Eucalyptus kondininensis

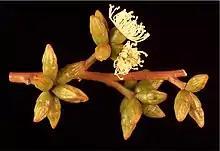
flower buds

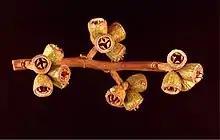
fruit

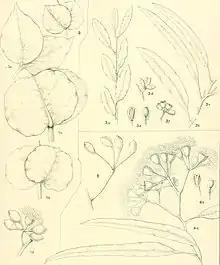
illustration from "A Critical Revision of the Genus Eucalyptus" (Joseph Maiden)

"Eucalyptus kondininensis" is a tree that typically grows to a height of and usually forms a lignotuber although some specimens lack a lignotuber and are mallets. The bark on at least half of the trunk is rough, hard, black and flaky, the bark above smooth, grey and white. Young plants and coppice regrowth have stems that are more or less square in cross-section and lance-shaped leaves that are long and wide. Adult leaves are arranged alternately, glossy green, lance-shaped, long and wide, tapering to a petiole long. The flower buds are arranged in leaf axils in groups of seven on an unbranched peduncle long, the individual buds more or less sessile. Flowering occurs between December and July and the flowers are white. The fruit is a woody, cup-shaped to conical capsule long and wide with the valves near rim level. The seeds are glossy, reddish brown, flattened oval and long.